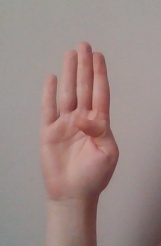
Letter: kaaf